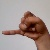
The image shows a hand gesture representing the letter 'J' in Indian Sign Language.